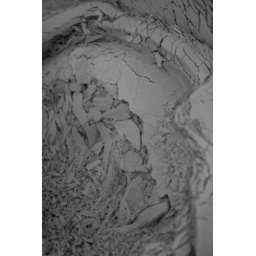
clay bowl in water